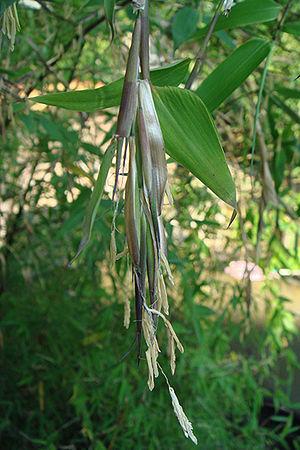
Les bambous sont des plantes monocotylédones appartenant à la famille des Poaceae, sous-famille des Bambusoideae. Ils se distinguent des autres graminées par leur port arborescent et leurs tiges ligneuses souvent de grande longueur, et sont répartis dans la classification botanique en deux tribus : les Bambuseae, originaires des régions tropicales et subtropicales, et les Arundinarieae, originaires des régions tempérées. Ils sont caractérisés notamment par leurs tiges formées d'un chaume, généralement creux, lignifié, à la croissance très rapide. Les bambous se sont adaptés à de nombreux climats et sont présents naturellement dans tous les continents à l'exception de l'Europe et de l'Antarctique. Il existe une troisième tribu de Bambusoideae, celle des Olyreae, qui rassemble des bambous herbacés, originaires des régions tropicales d'Amérique latine.
La floraison des bambous obéit à un cycle variable selon les espèces. Elle peut être annuelle, sporadique ou périodique. La floraison périodique, ou grégaire, est un phénomène naturel par lequel les bambous ligneux d'un lieu donné fleurissent en masse simultanément et produisent des graines avant de mourir. En Chine, en Thaïlande et en Inde, la « floraison des bambous » était traditionnellement considérée comme une malédiction ou l'annonce d'une famine à venir.